Cambrai

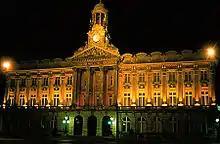
The city hall, inaugurated in 1932

On the other hand, the revolves around eight themes: "Cambrai, an urban centre in the countryside", "Preserve and enhance the natural, rural and agricultural space", "Reclaim and restructure", "Render Cambrai fully in its "urbanity"", "Build upon the city of history", "Save and protect the environment, improve the quality of the living environment", "Ensuring economic and sustainable development", and also "Mastering travel or promoting changes in modes of transport".